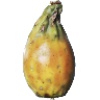
Label: Cactus fruit 1